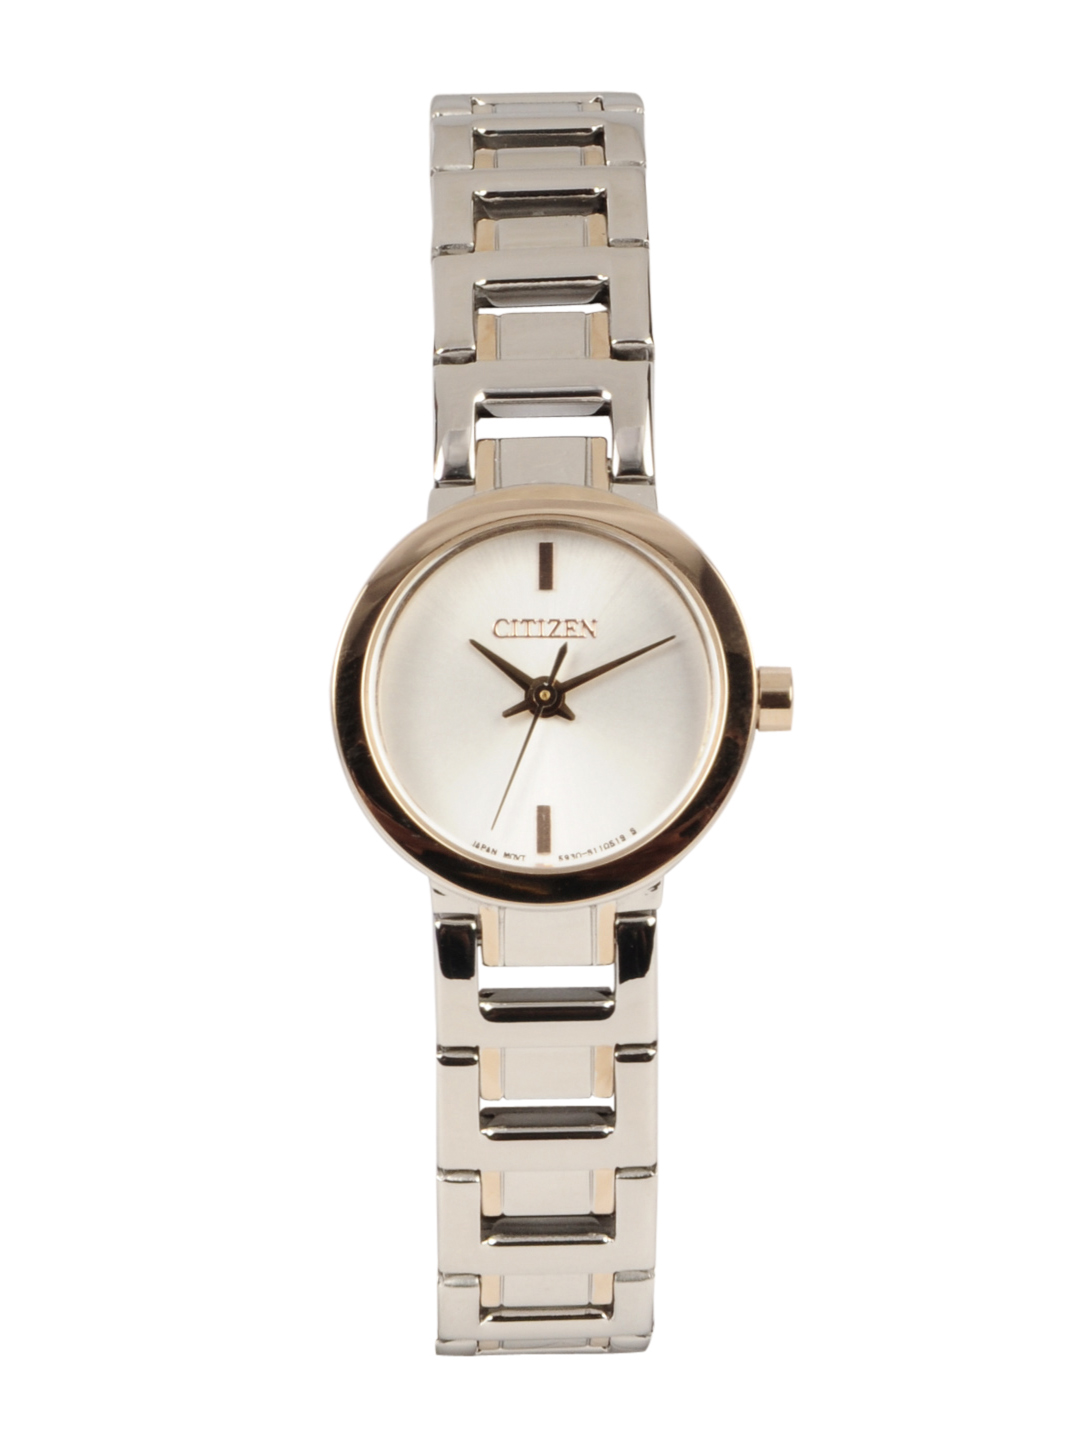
Citizen Women White Dial Watch
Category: Accessories / Watches / Watches
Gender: Women
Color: Silver
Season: Winter 2016
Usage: Casual